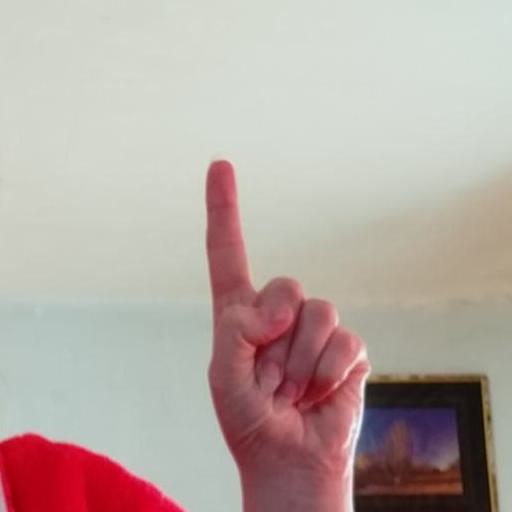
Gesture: one